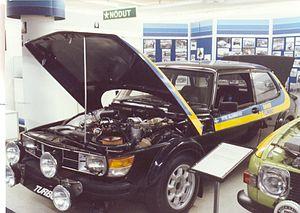
Le Rallye de Suède 1979, disputé du 16 au 18 février 1979, est la soixante-cinquième manche du championnat du monde des rallyes courue depuis 1973, et la deuxième manche du championnat du monde des rallyes 1979.
Le Rallye de Grande-Bretagne 1978, disputé du 19 au 23 novembre 1978, est la soixante-troisième manche du championnat du monde des rallyes courue depuis 1973 et la onzième et dernière manche du championnat du monde des rallyes 1978. C'est également la dernière des dix-neuf épreuves de la Coupe FIA 1978 des pilotes de rallye, créée l'année précédente.